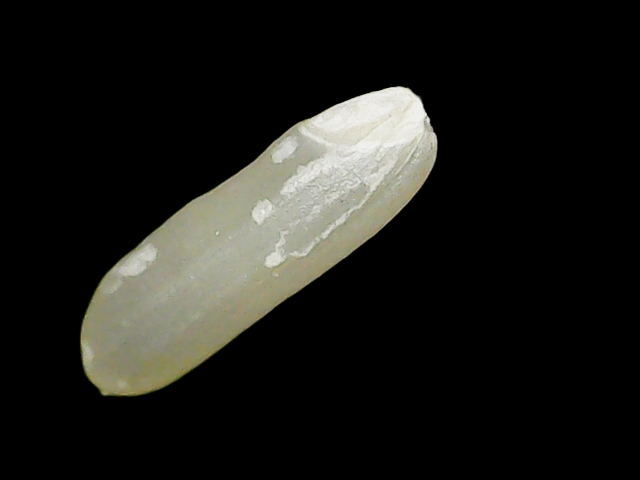
Rice variety: Binadhan7